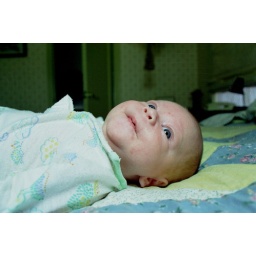
BDL lying on bed in San Carlos home 8-90